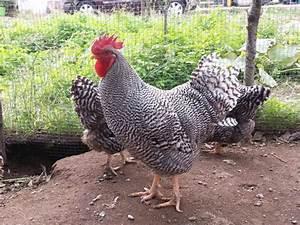
chicken